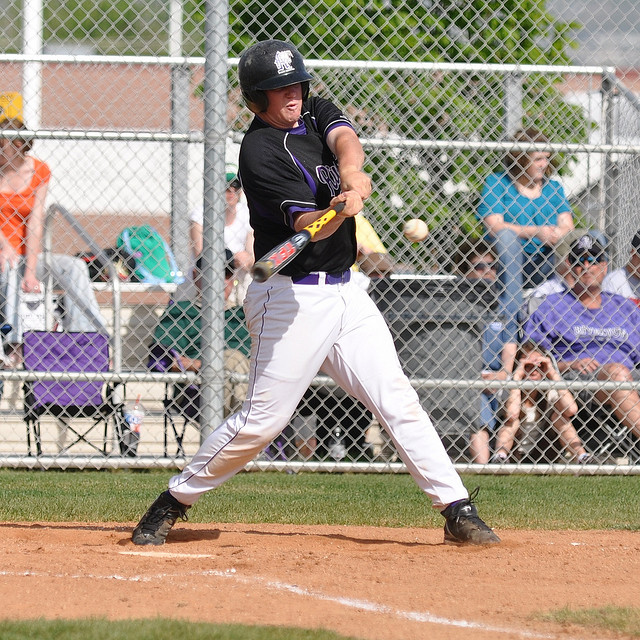
người đàn ông áo đen đang cầm gậy bóng chày chơi trên sân